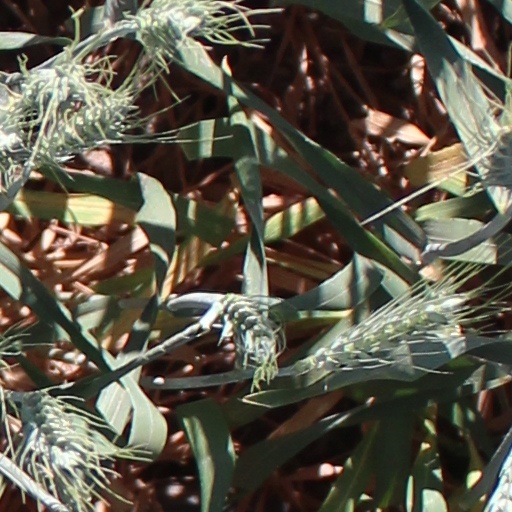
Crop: wheat